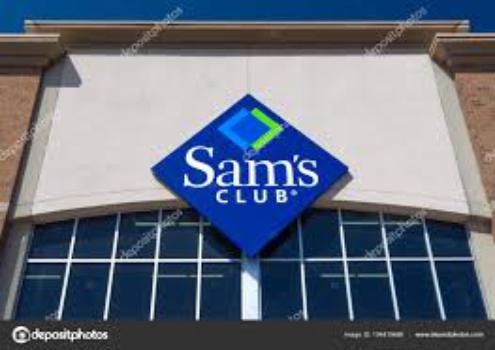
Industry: Others